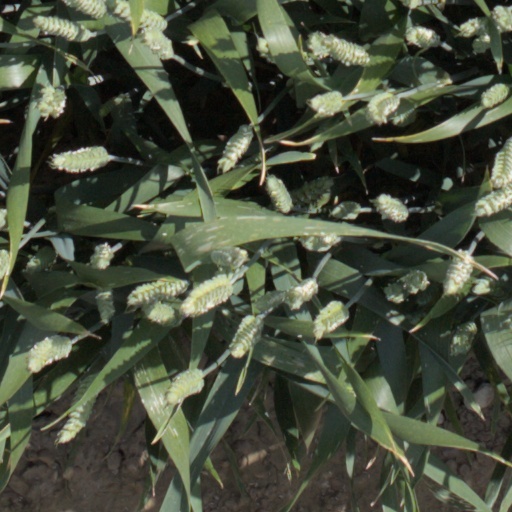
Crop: wheat